Yeast extract

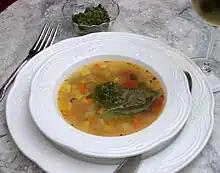
Yeast extract is a common ingredient in commercially prepared soups (canned, frozen, or deli). It is a flavor enhancer like monosodium glutamate (MSG).

Yeast extracts consist of the cell contents of yeast without the cell walls; they are used as food additives or flavorings, or as nutrients for bacterial culture media. They are often used to create savoury flavors and umami taste sensations and can be found in a large variety of packaged foods including frozen meals, crackers, snack foods, gravy, stock and more. They are rich in B vitamins (but not B12). Yeast extracts and fermented foods contain glutamic acid (free glutamates), an amino acid which adds an umami flavor. Glutamic acid is found in meat, cheese, fungi (mushrooms and yeast) and vegetables—such as broccoli and tomatoes. A number of other substances found in yeast extract provide aromas, some meat-like, when allowed to react under heat.